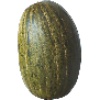
Label: melon_piel_de_sapo